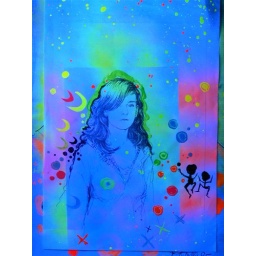
girl and moon in blue blacklight art